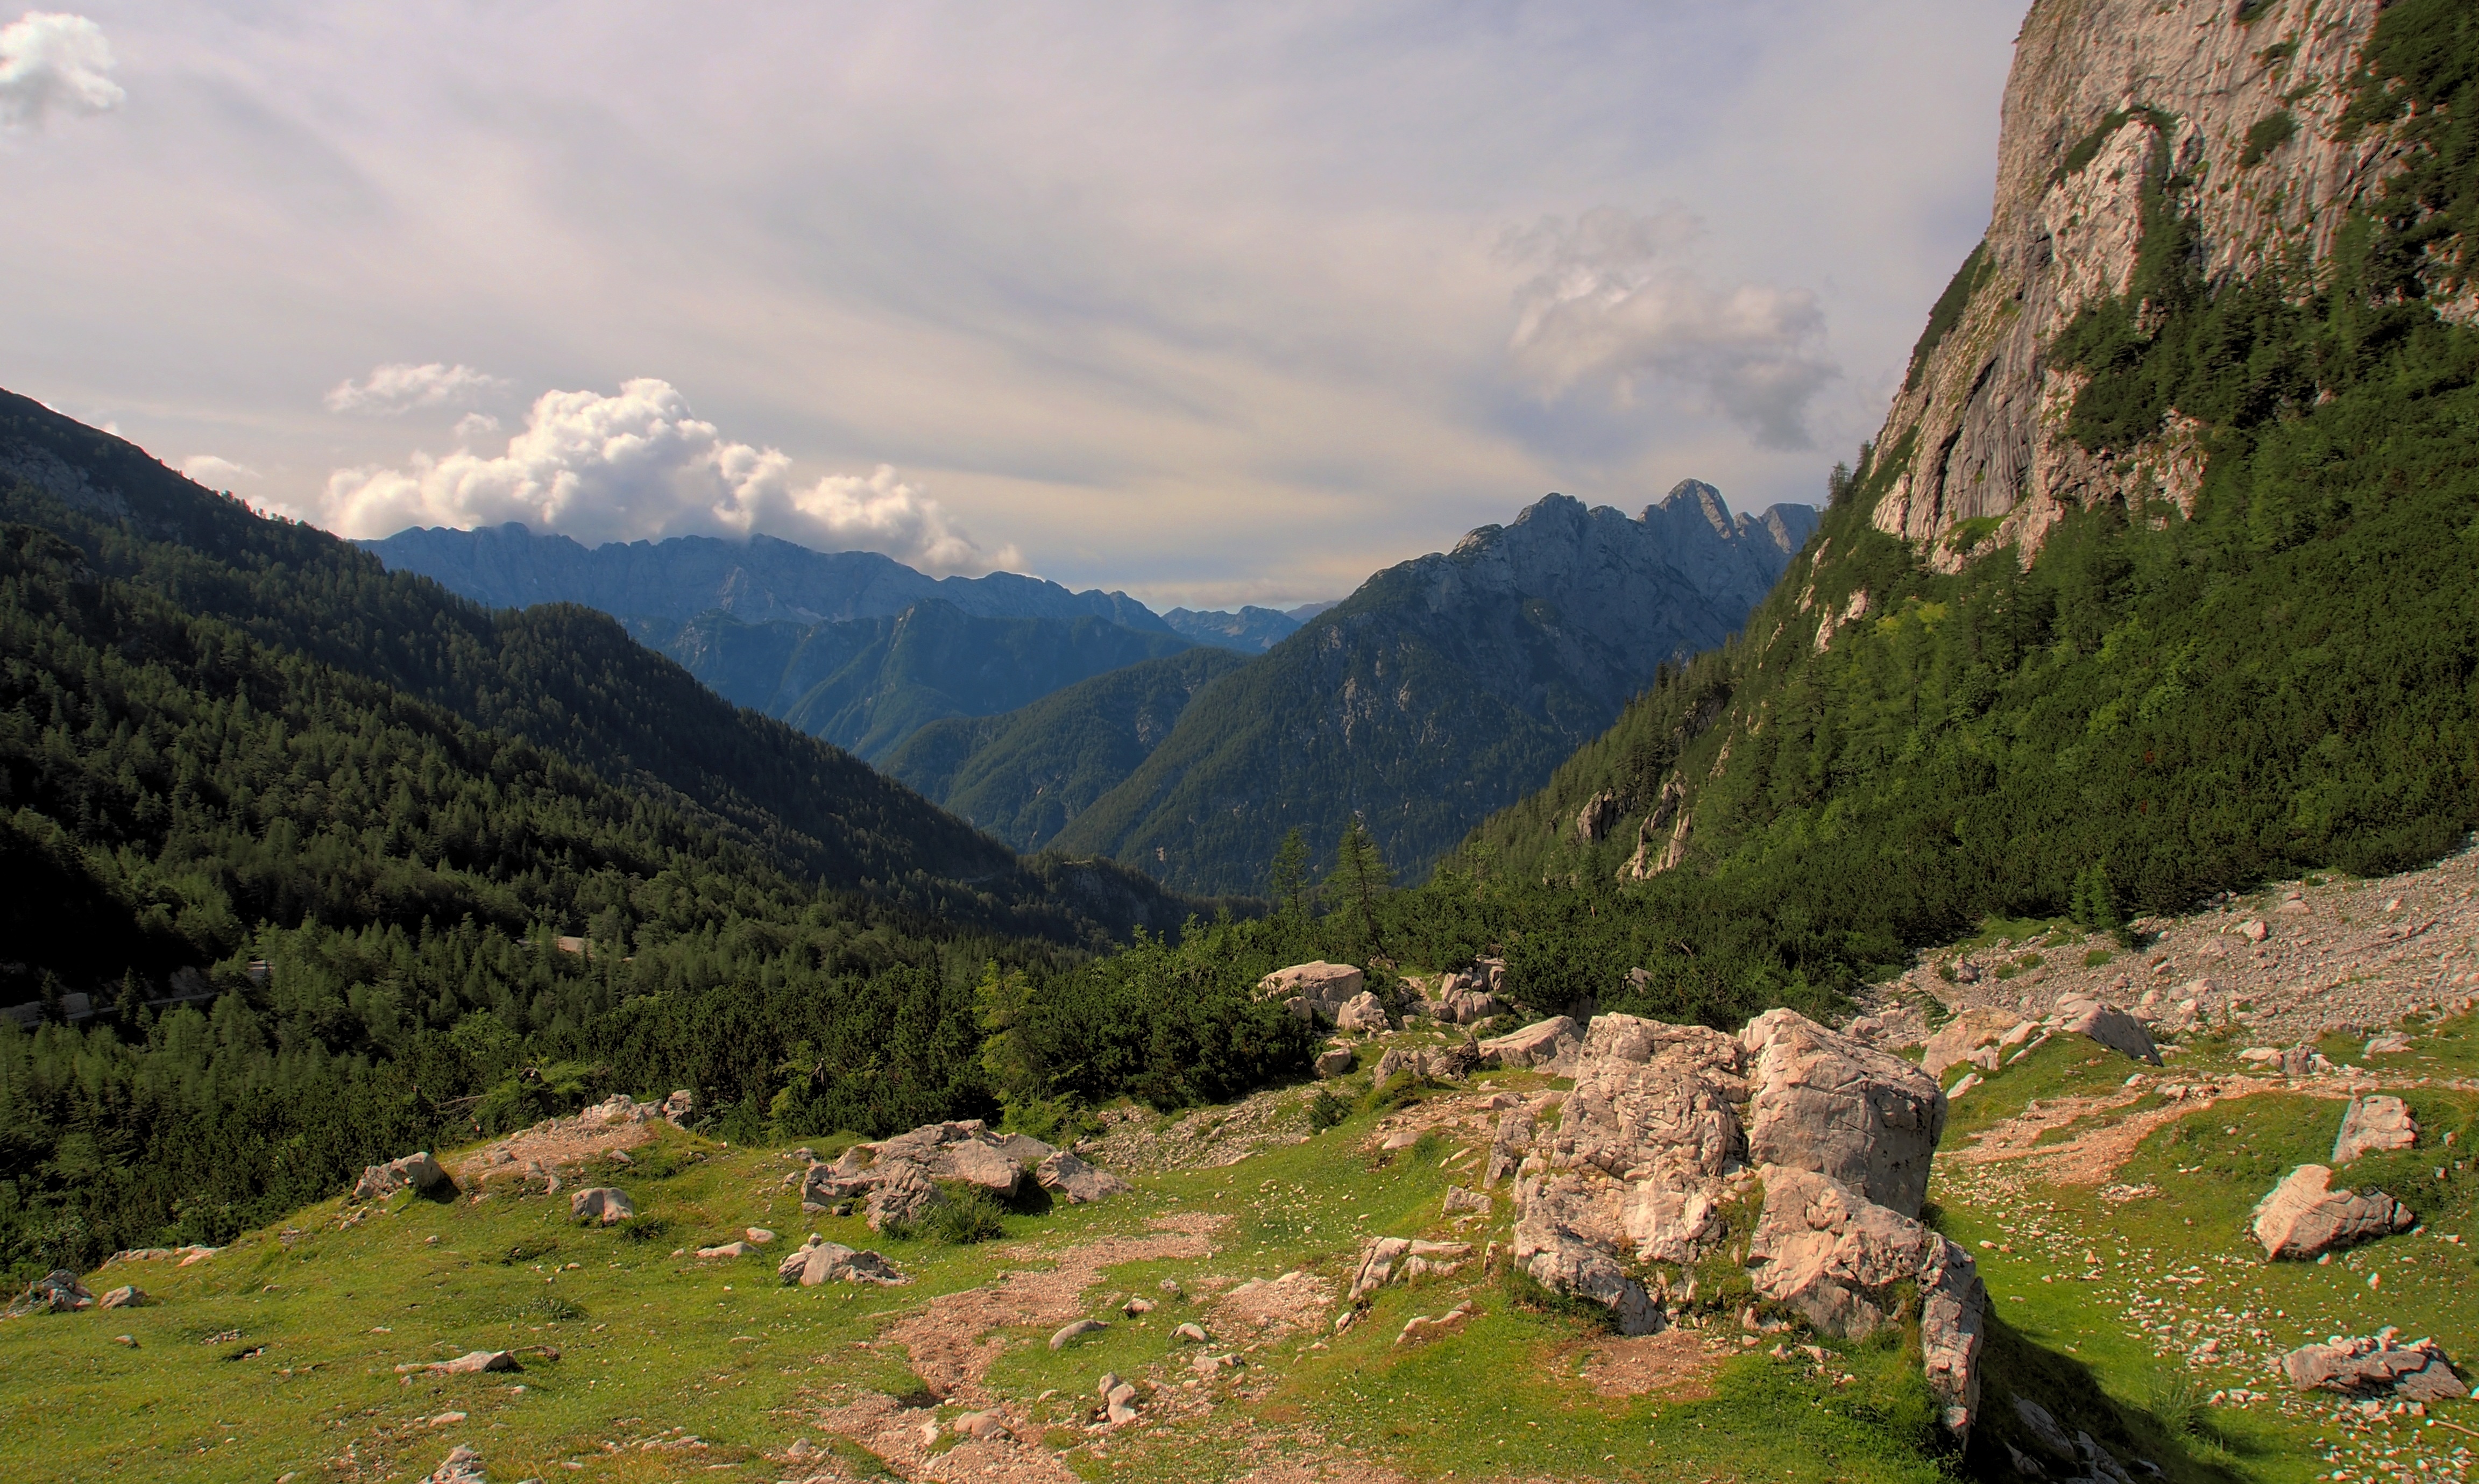
landscape, wilderness, walking, mountain, hiking, hill, adventure, valley, mountain range, cliff, terrain, ridge, mountains, alps, backpacking, plateau, fell, slovenia, pass, landform, mountain pass, geographical feature, mountainous landforms